Neighbours

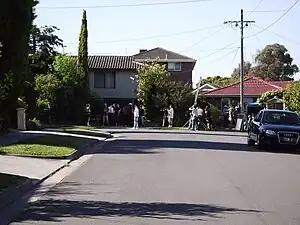
Pin Oak Court, Vermont South, the filming location used to represent the fictional Ramsay Street in "Neighbours"

"Neighbours"' focus is the fictional Ramsay Street, a residential cul-de-sac in the fictional Melbourne suburb of Erinsborough. The street was named after the grandfather of original character Max Ramsay (Francis Bell). Other locations include Erinsborough High School, the garage (local mechanic), hospital, and the Lassiters complex, which contains Lassiters Hotel, The Waterhole bar, Harold's Café, the lawyers office Rebecchi Law, and the police station. Ahead of the 25th anniversary, the Erinsborough village set underwent a makeover. The café and bar remained the same, but the centre of the complex was upgraded. Lassiters Hotel was given a new logo and gained a second floor with outdoor seating area. The hospital and police station received new facades, a used car lot was created near the garage and a new university set was created.